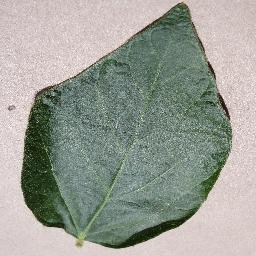
Label: Soybean___healthy